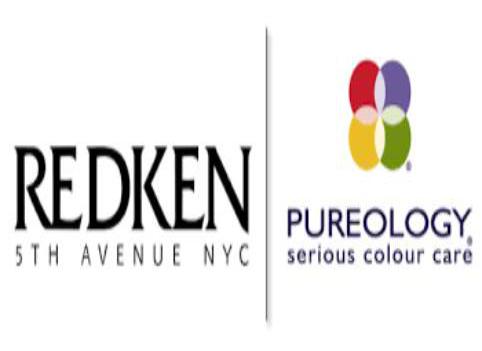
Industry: Necessities